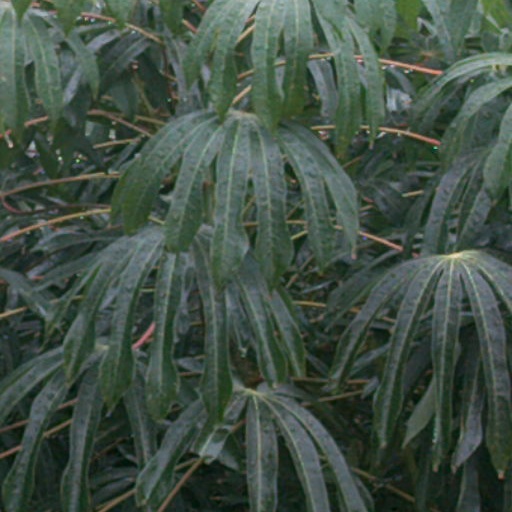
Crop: cassava